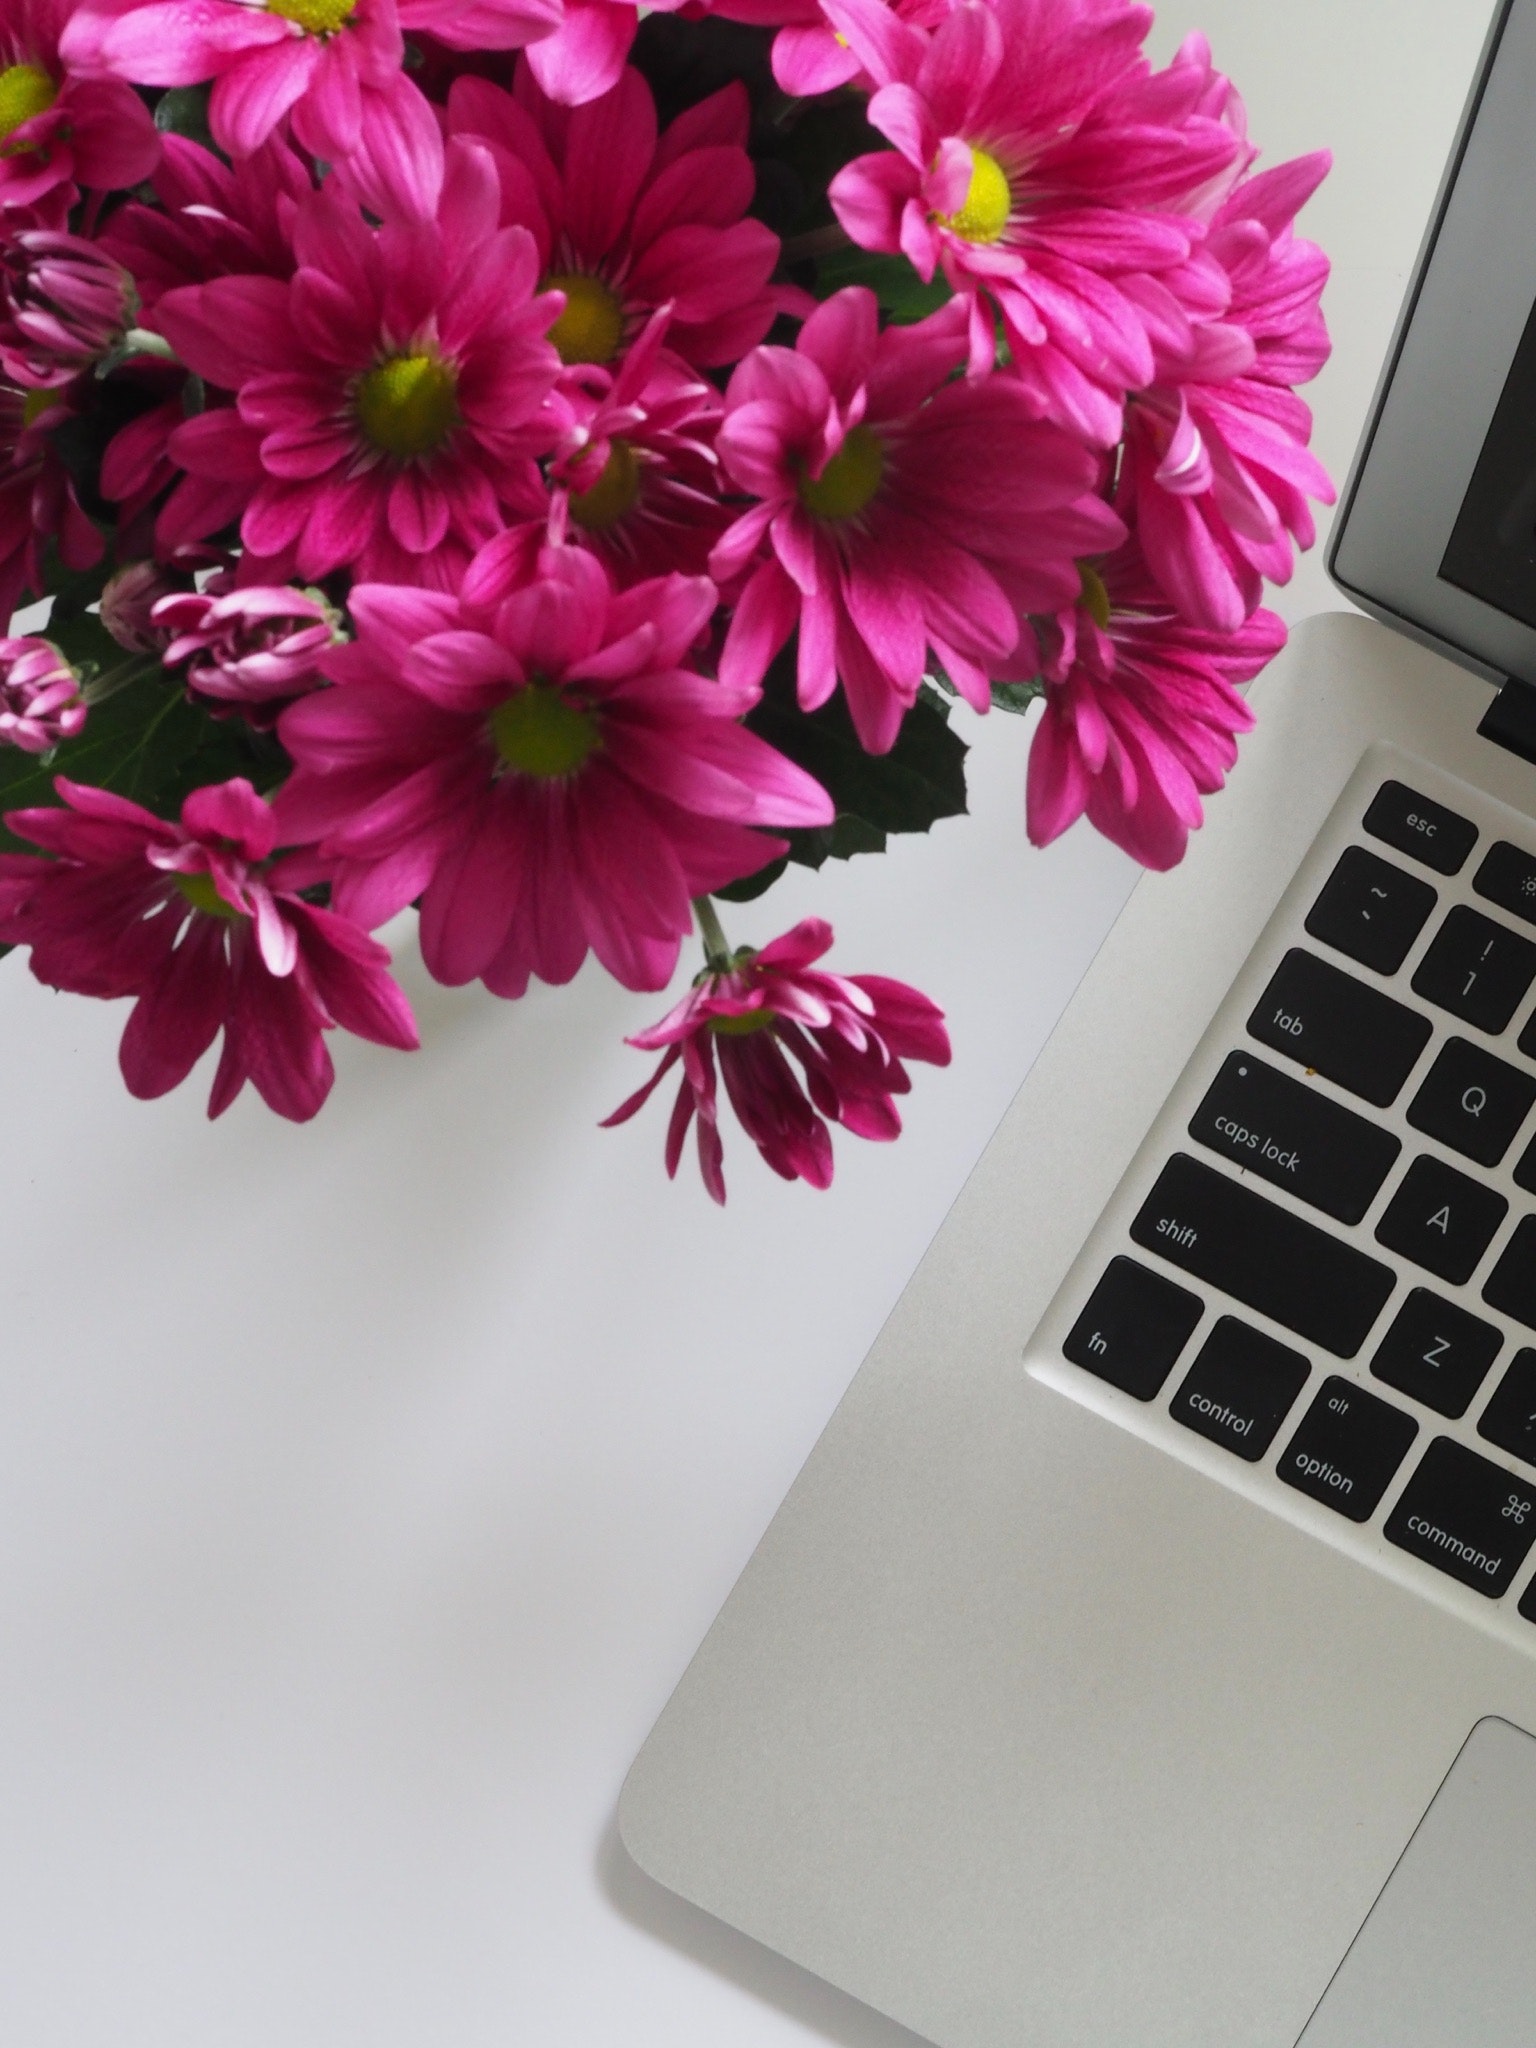
flower, pink, cut flowers, petal, plant, flowering plant, floral design, artificial flower, bouquet, gerbera, flower arranging, centrepiece, chrysanths, room, floristry, magenta, flowerpot, annual plant, herbaceous plant, geranium, perennial plant, daisy family